Casco-class monitor

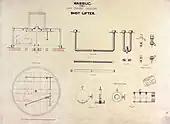
Detail drawing by Stimers for one of the "Casco"-class monitors

By the end of 1863, frequent design changes were causing growing problems for the contractors. Stimers and his team of thirty draftsmen at the monitor office continued to submit changes even as the vessels were in the process of production, leading to long delays. One yard in Boston received a total of 83 drawings and 120 letters of explanation from Stimers, and the specification manual for the ships grew to 92 pages of small print. The final design called for a total of thirteen auxiliary engines and pumps per ship, fancy brasswork in place of cast iron, and a complex system of pipes for draining and filling the water tanks. The added weight to a ship designed with only a freeboard at the outset raised questions about the ships' eventual seaworthiness.